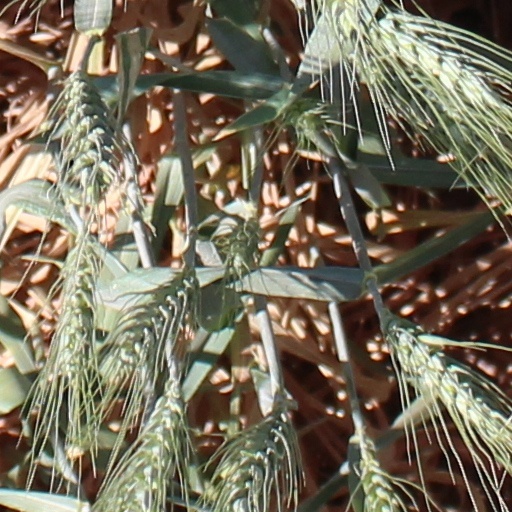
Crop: wheat